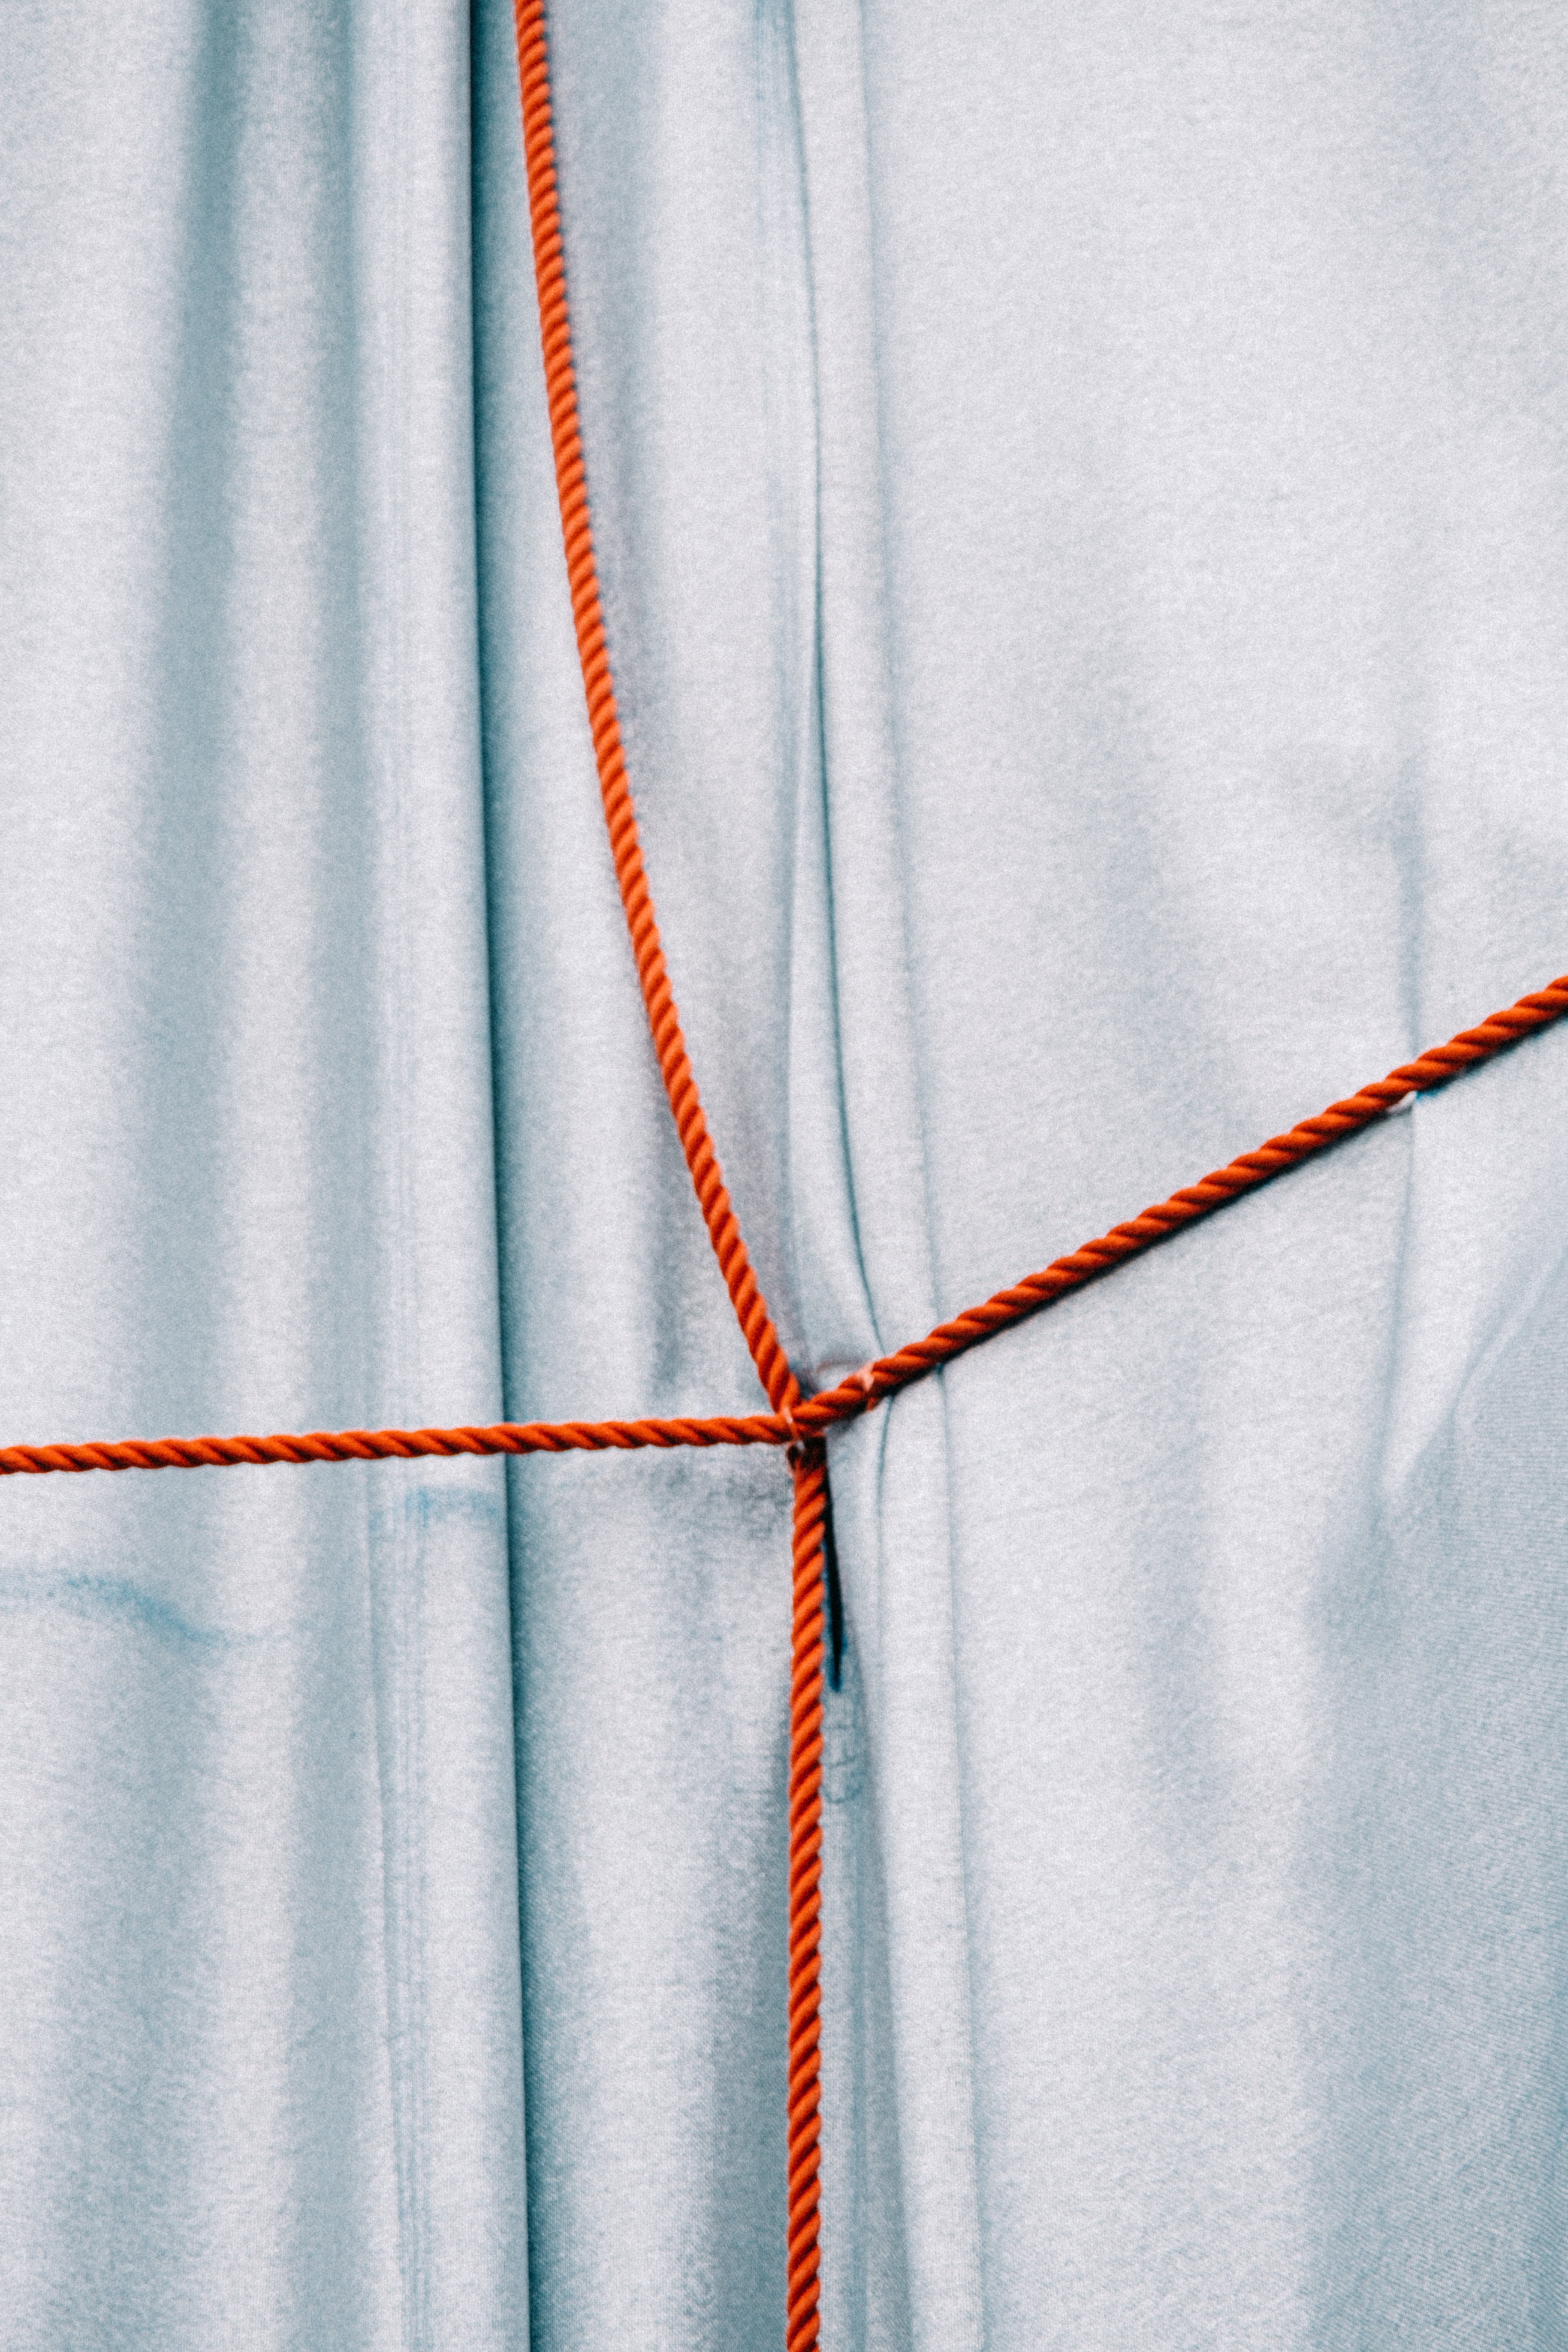
natural, outerwear, jersey, rectangle, sleeve, font, linens, sportswear, electric blue, pattern, collar, wire, fashion accessory, carmine, clothes hanger, denim, t shirt, graphics, brand, stitch, top, street fashion, peach, fashion design